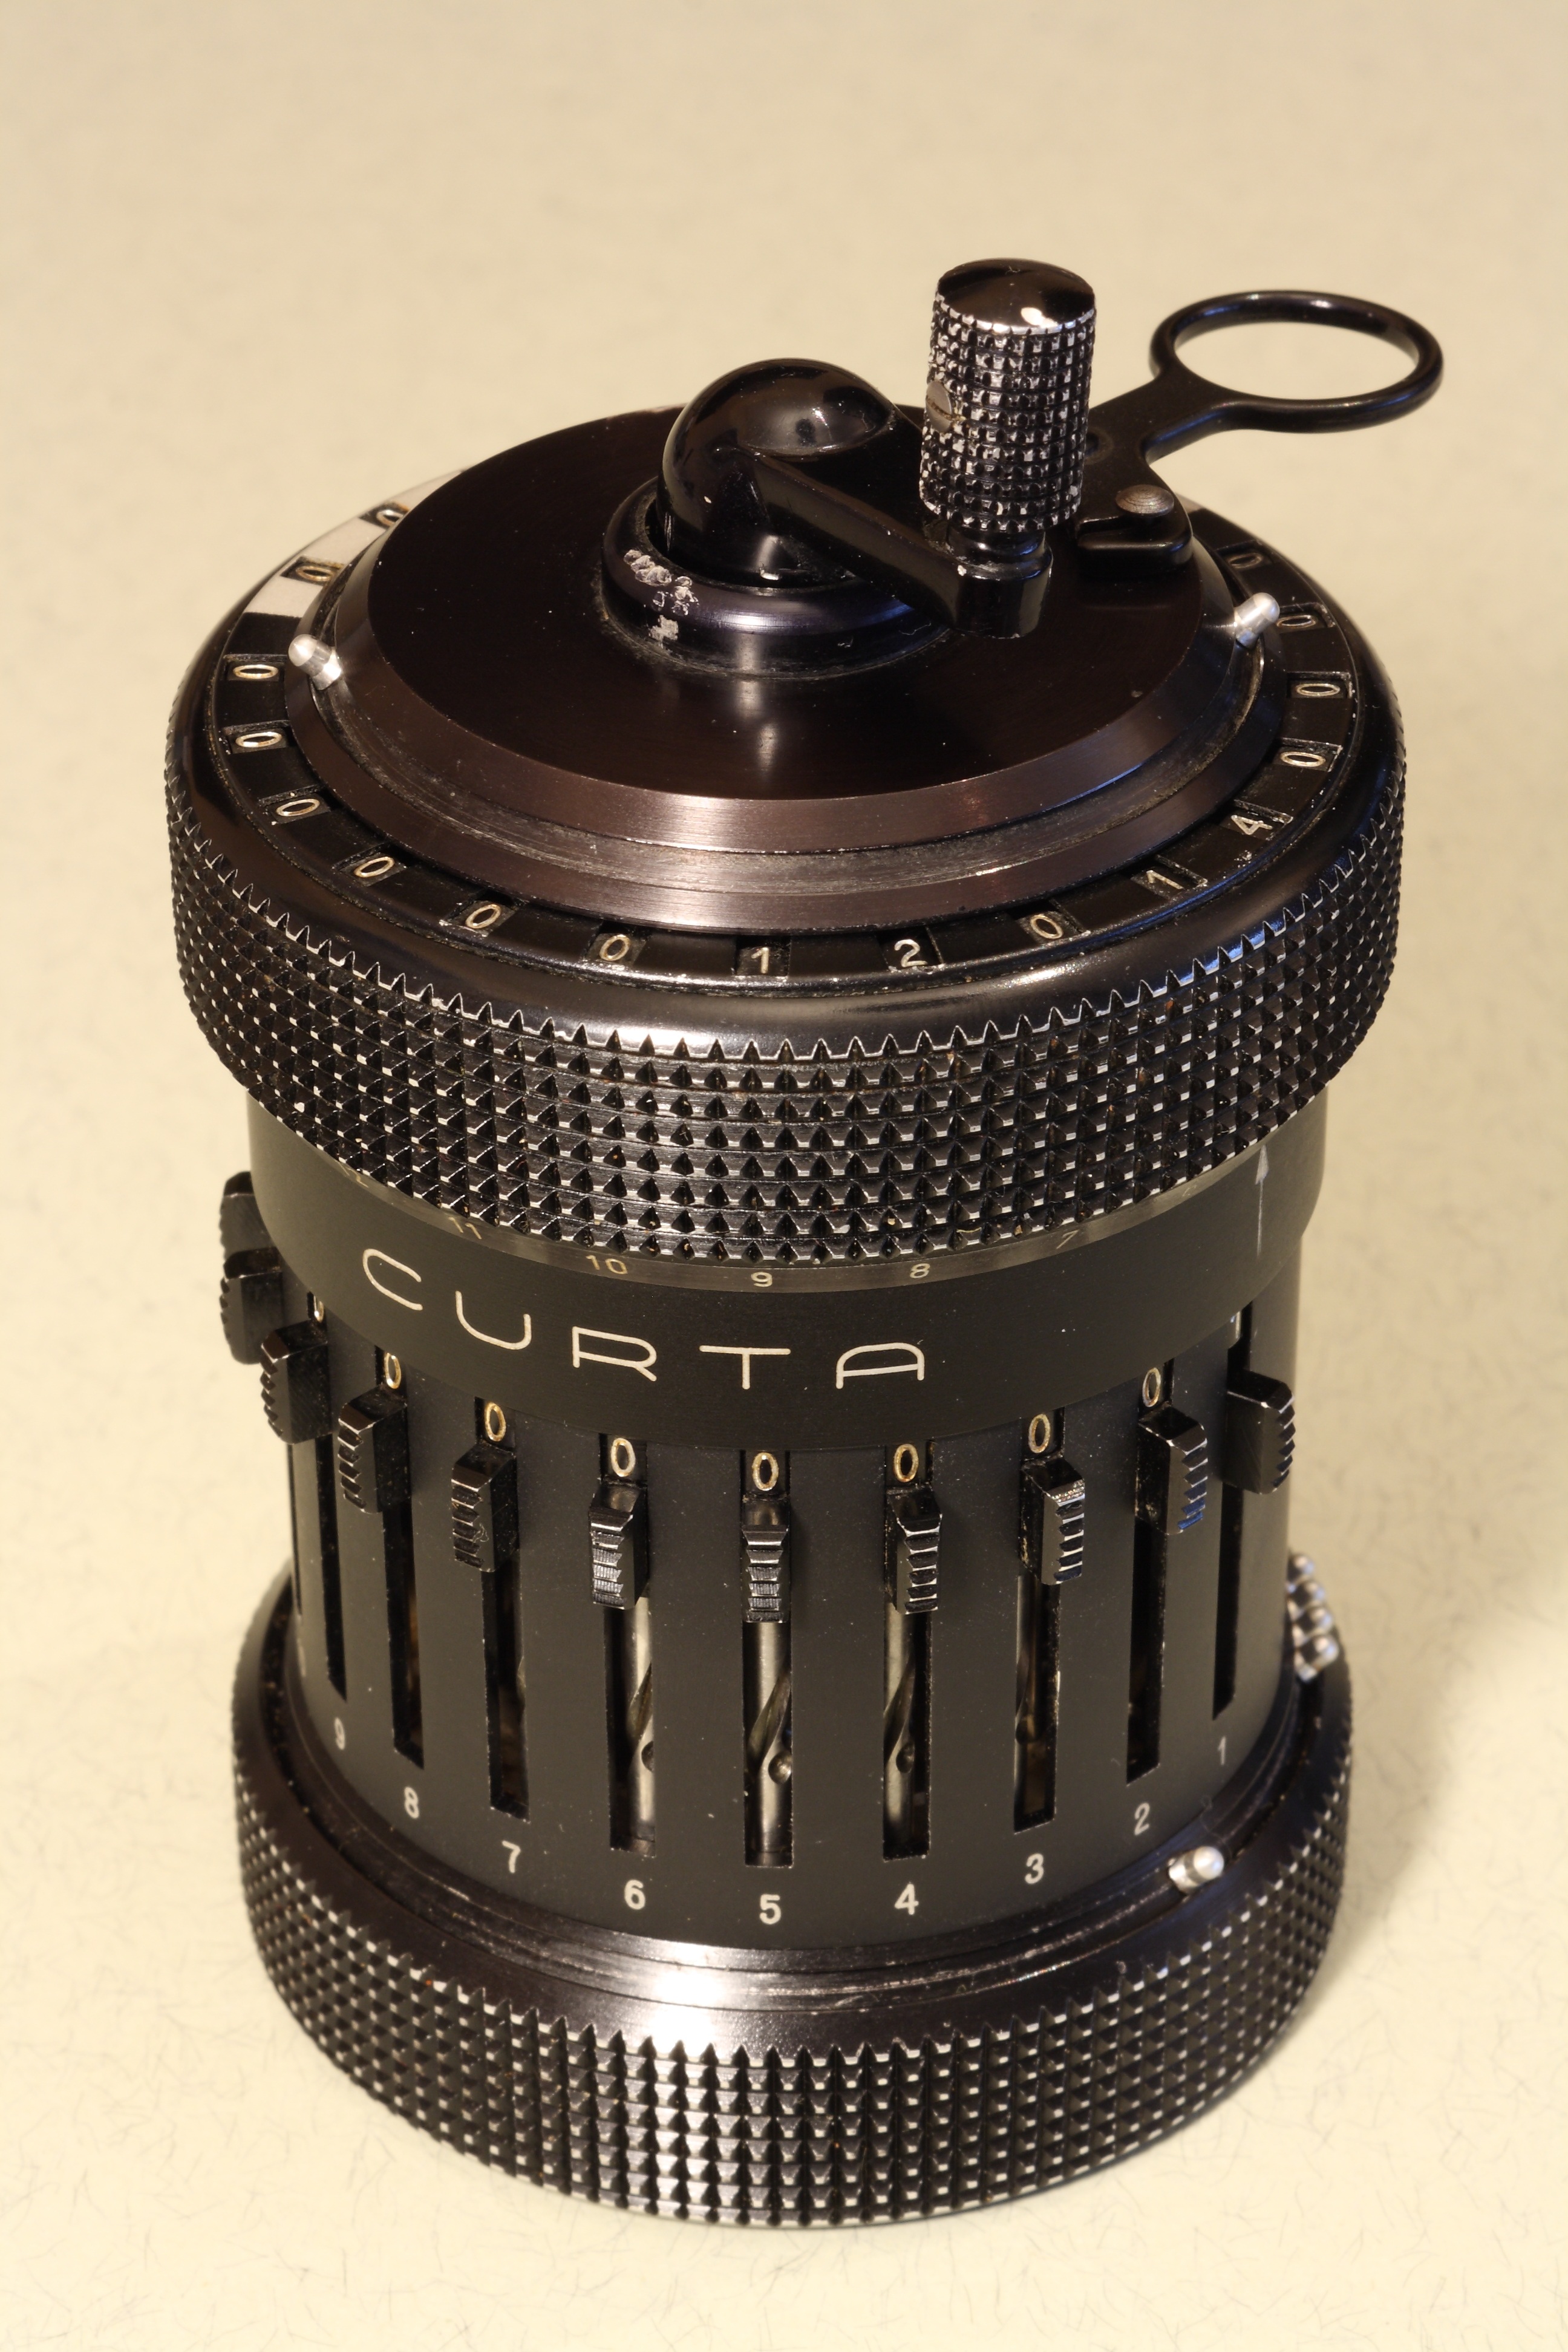
metal, product, cool image, mechanical, hardware, cool photo, camera lens, calculator, handheld, accurate, curta, product design, liechtenstein, type ii, herzstark